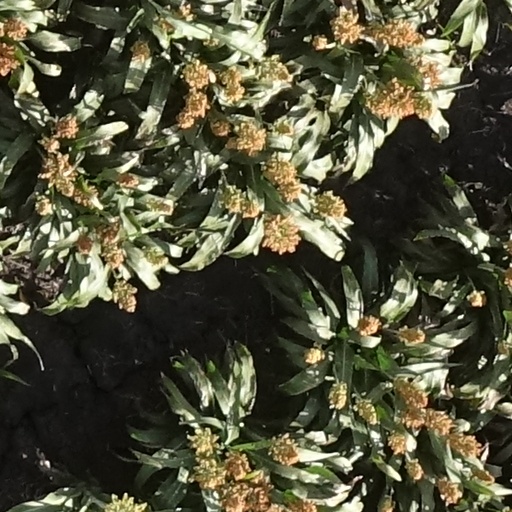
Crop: sorghum